Pinus lambertiana

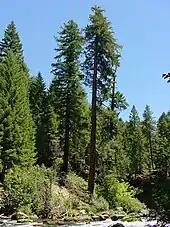
Old sugar pines in the Rogue River – Siskiyou National Forest, southern Oregon

The bark of "Pinus lambertiana" ranges from brown to purple in color and is thick. The upper branches can reach out over . Like all members of the white pine group ("Pinus" subgenus "Strobus"), the leaves ("needles") grow in fascicles ("bundles") of five with a deciduous sheath. They are long. Sugar pine is notable for having the longest cones of any conifer, mostly long, exceptionally to long (although the cones of the Coulter pine are more massive); their unripe weight of makes them perilous projectiles when chewed off by squirrels. The seeds are long, with a long wing that aids their dispersal by wind. Sugar pine never grows in pure stands, always in a mixed forest, and is shade tolerant in its youth.